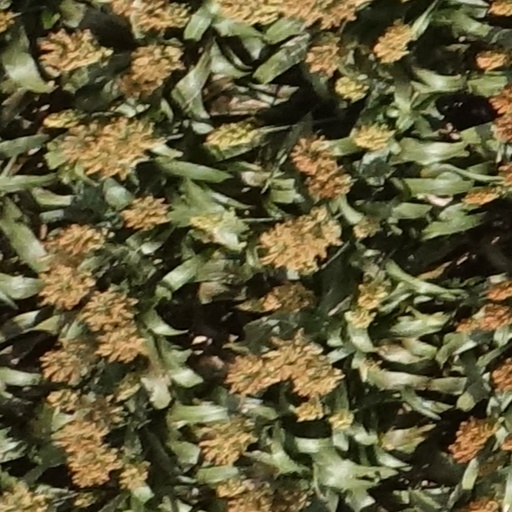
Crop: sorghum